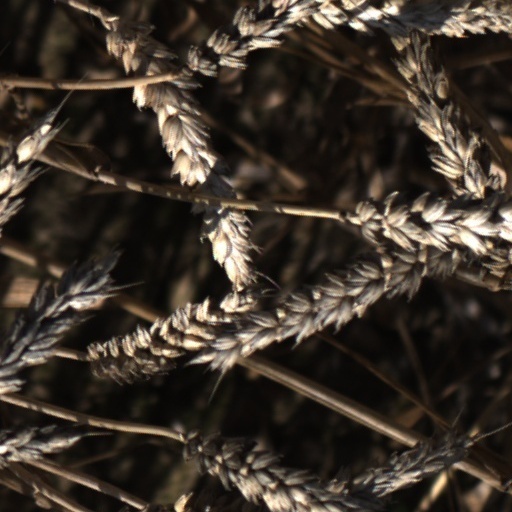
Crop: wheat